Aladdin Sane

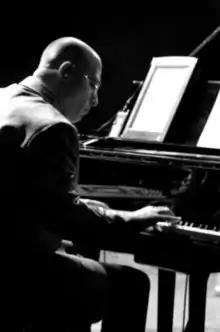
"Aladdin Sane" features the pianist Mike Garson "(pictured in 2006)", whose playing broadened the songs into more experimental territory.

"Aladdin Sane" was mainly recorded between December 1972 and January 1973 between tour legs. Like his two previous records, it was co-produced by Bowie and Ken Scott and featured Bowie's backing band the Spiders from Mars – the guitarist Mick Ronson, the bassist Trevor Bolder and the drummer Mick Woodmansey. The lineup also featured the pianist Mike Garson, who was hired by Bowie at the suggestion of the RCA executive Ken Glancey and the singer-songwriter Annette Peacock; he remained with Bowie's entourage for the next three years. The pianist came from a jazz and blues background, which the biographer Nicholas Pegg believes veered the album from pure rock 'n' roll and expanded Bowie's experimental horizons. Buckley called "Aladdin Sane" the beginning of Bowie's "experimental phase" and cited Garson's presence as "revolutionary". Scott noted that Garson added elements to the arrangements that were not there before, including more keyboards and synthesisers. Garson later said that Scott as producer "got the best piano sound out of any of his performances for Bowie." The pianist was given a lot of attention from Bowie in the studio, who mainly wanted to see what Garson could do. Other musicians hired for the album and tour included the saxophonists Ken Fordham and Brian Wilshaw; the singers Juanita Franklin and Linda Lewis as backing vocalists; and longtime friend Geoffrey MacCormack (later known as Warren Peace), who subsequently appeared on later Bowie records in the 1970s.